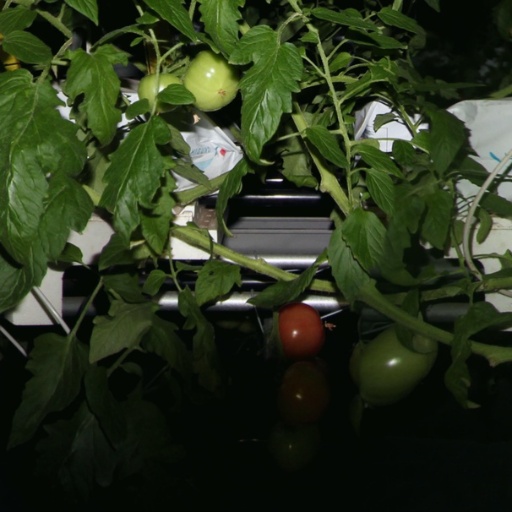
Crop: tomato